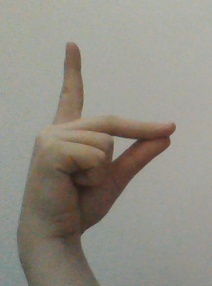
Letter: ta